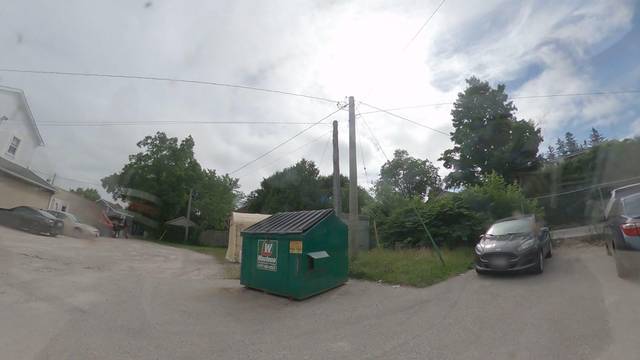
Region: Canada
Coordinates: 43.703, -80.38